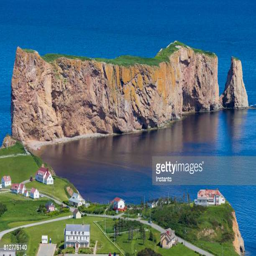
a look at the small town and tourist attraction , part .